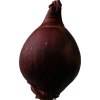
Label: red_onion